Answer in natural language. Considering the relative positions, is lowprofile bed with blue bedding (marked C) above or below natural wood threedrawer dresser (marked B)? Choose between the following options: below or above
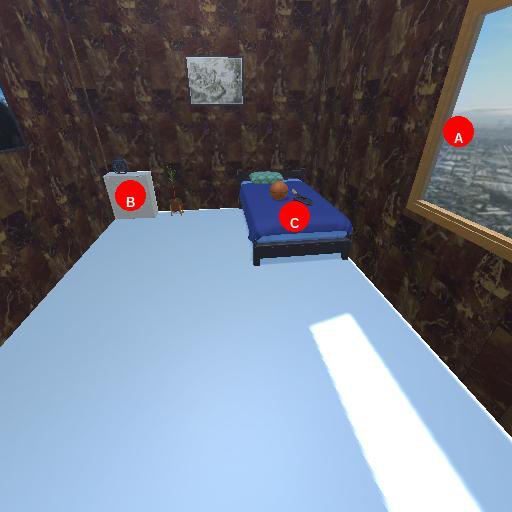
<answer>below</answer>